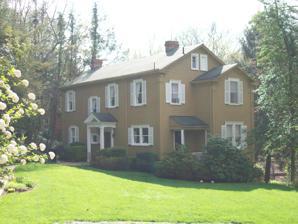
Building: McAndrews-Gallaher House
Country: United States of America
Year built: 1914
Historic house in West Virginia, United States United States historic place McAndrews-Gallaher House U.S. National Register of Historic Places McAndrews-Gallaher House, April 2009 Show map of West Virginia Show map of the United States Location 601 Briarwood Rd., Charleston, West Virginia Coordinates 38°20′46″N 81°38′52″W / 38.34611°N 81.64778°W / 38.34611; -81.64778 Area 1 acre (0.40 ha) Built 1914 Architectural style Late Victorian MPS South Hills MRA NRHP reference No. 84000409 Added to NRHP October 26, 1984 McAndrews-Gallaher House is a historic home located at Charleston, West Virginia .  It was built in 1914 for Frank J. McReynolds, Workers' Compensation Commissioner for West Virginia.  It is in the late Victorian farmhouse style. It was listed on the National Register of Historic Places in 1984 as part of the South Hills Multiple Resource Area. References